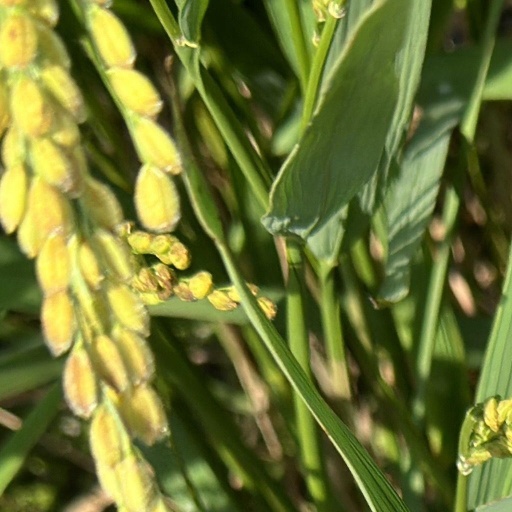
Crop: rice